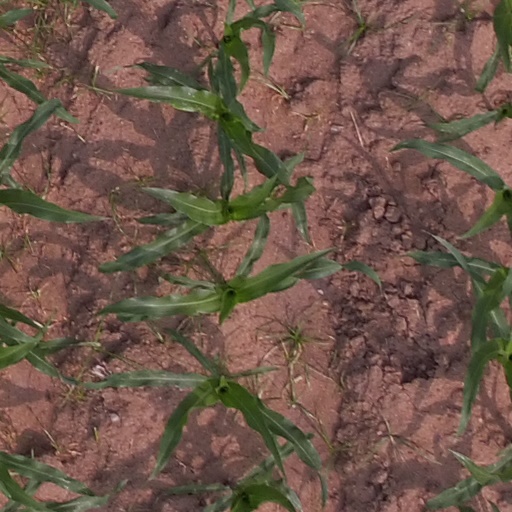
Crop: maize; corn